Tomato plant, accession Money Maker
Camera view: tilt-top (135 deg); turntable rotation: 0 degrees
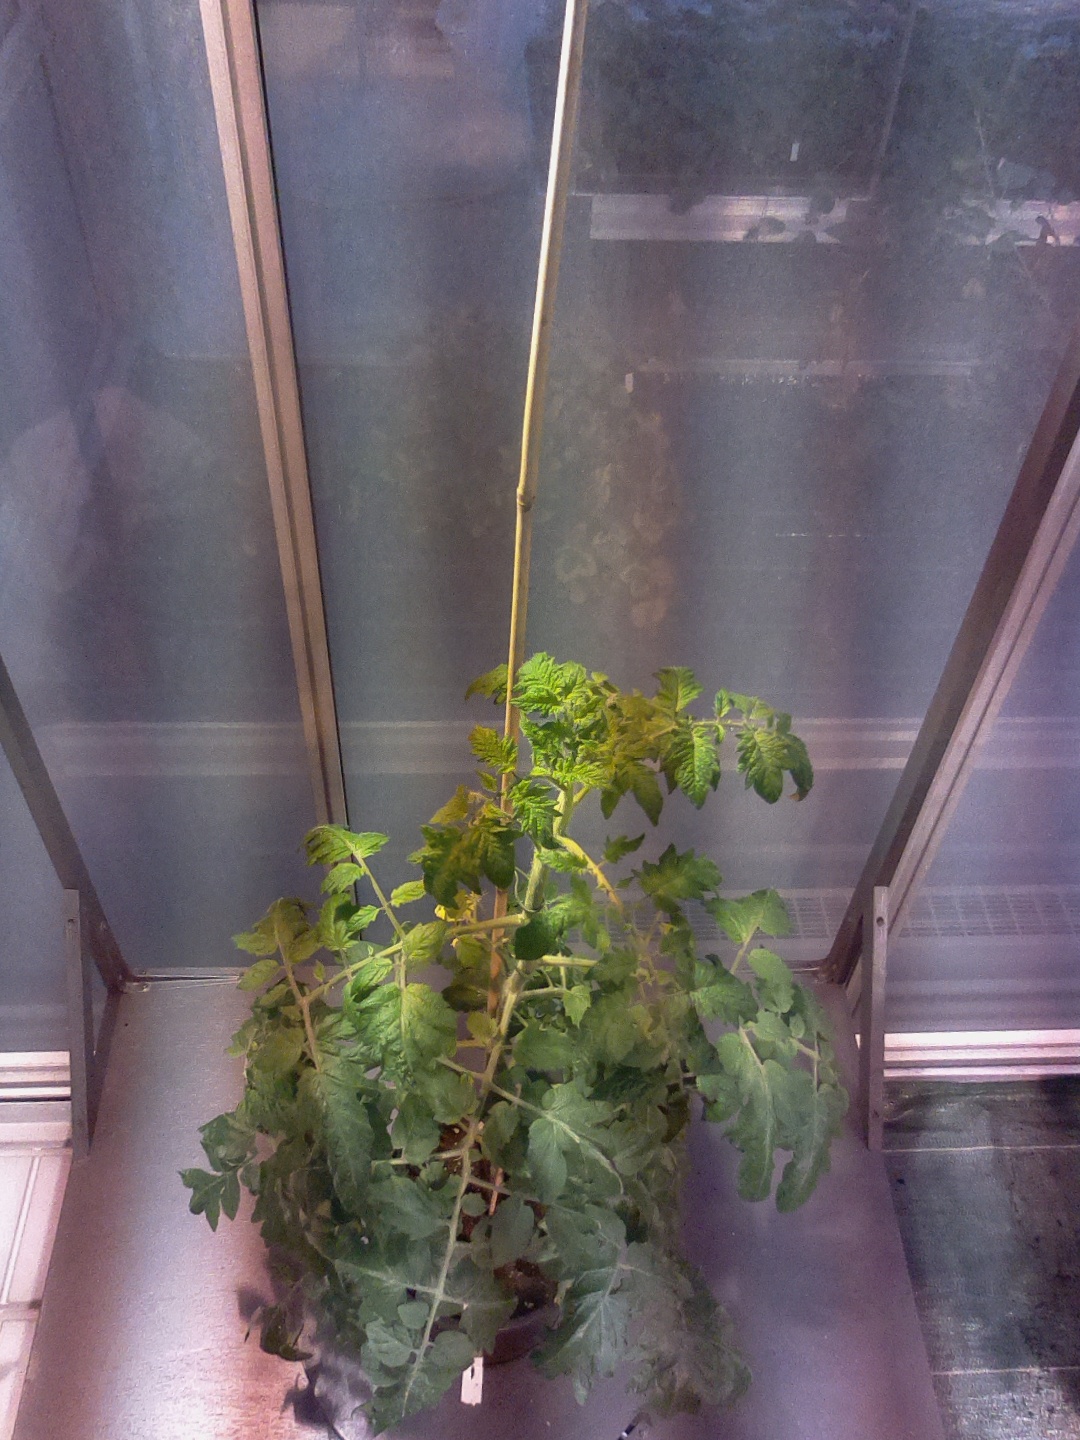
BBCH growth stage 64: 40%-50% of flowers open